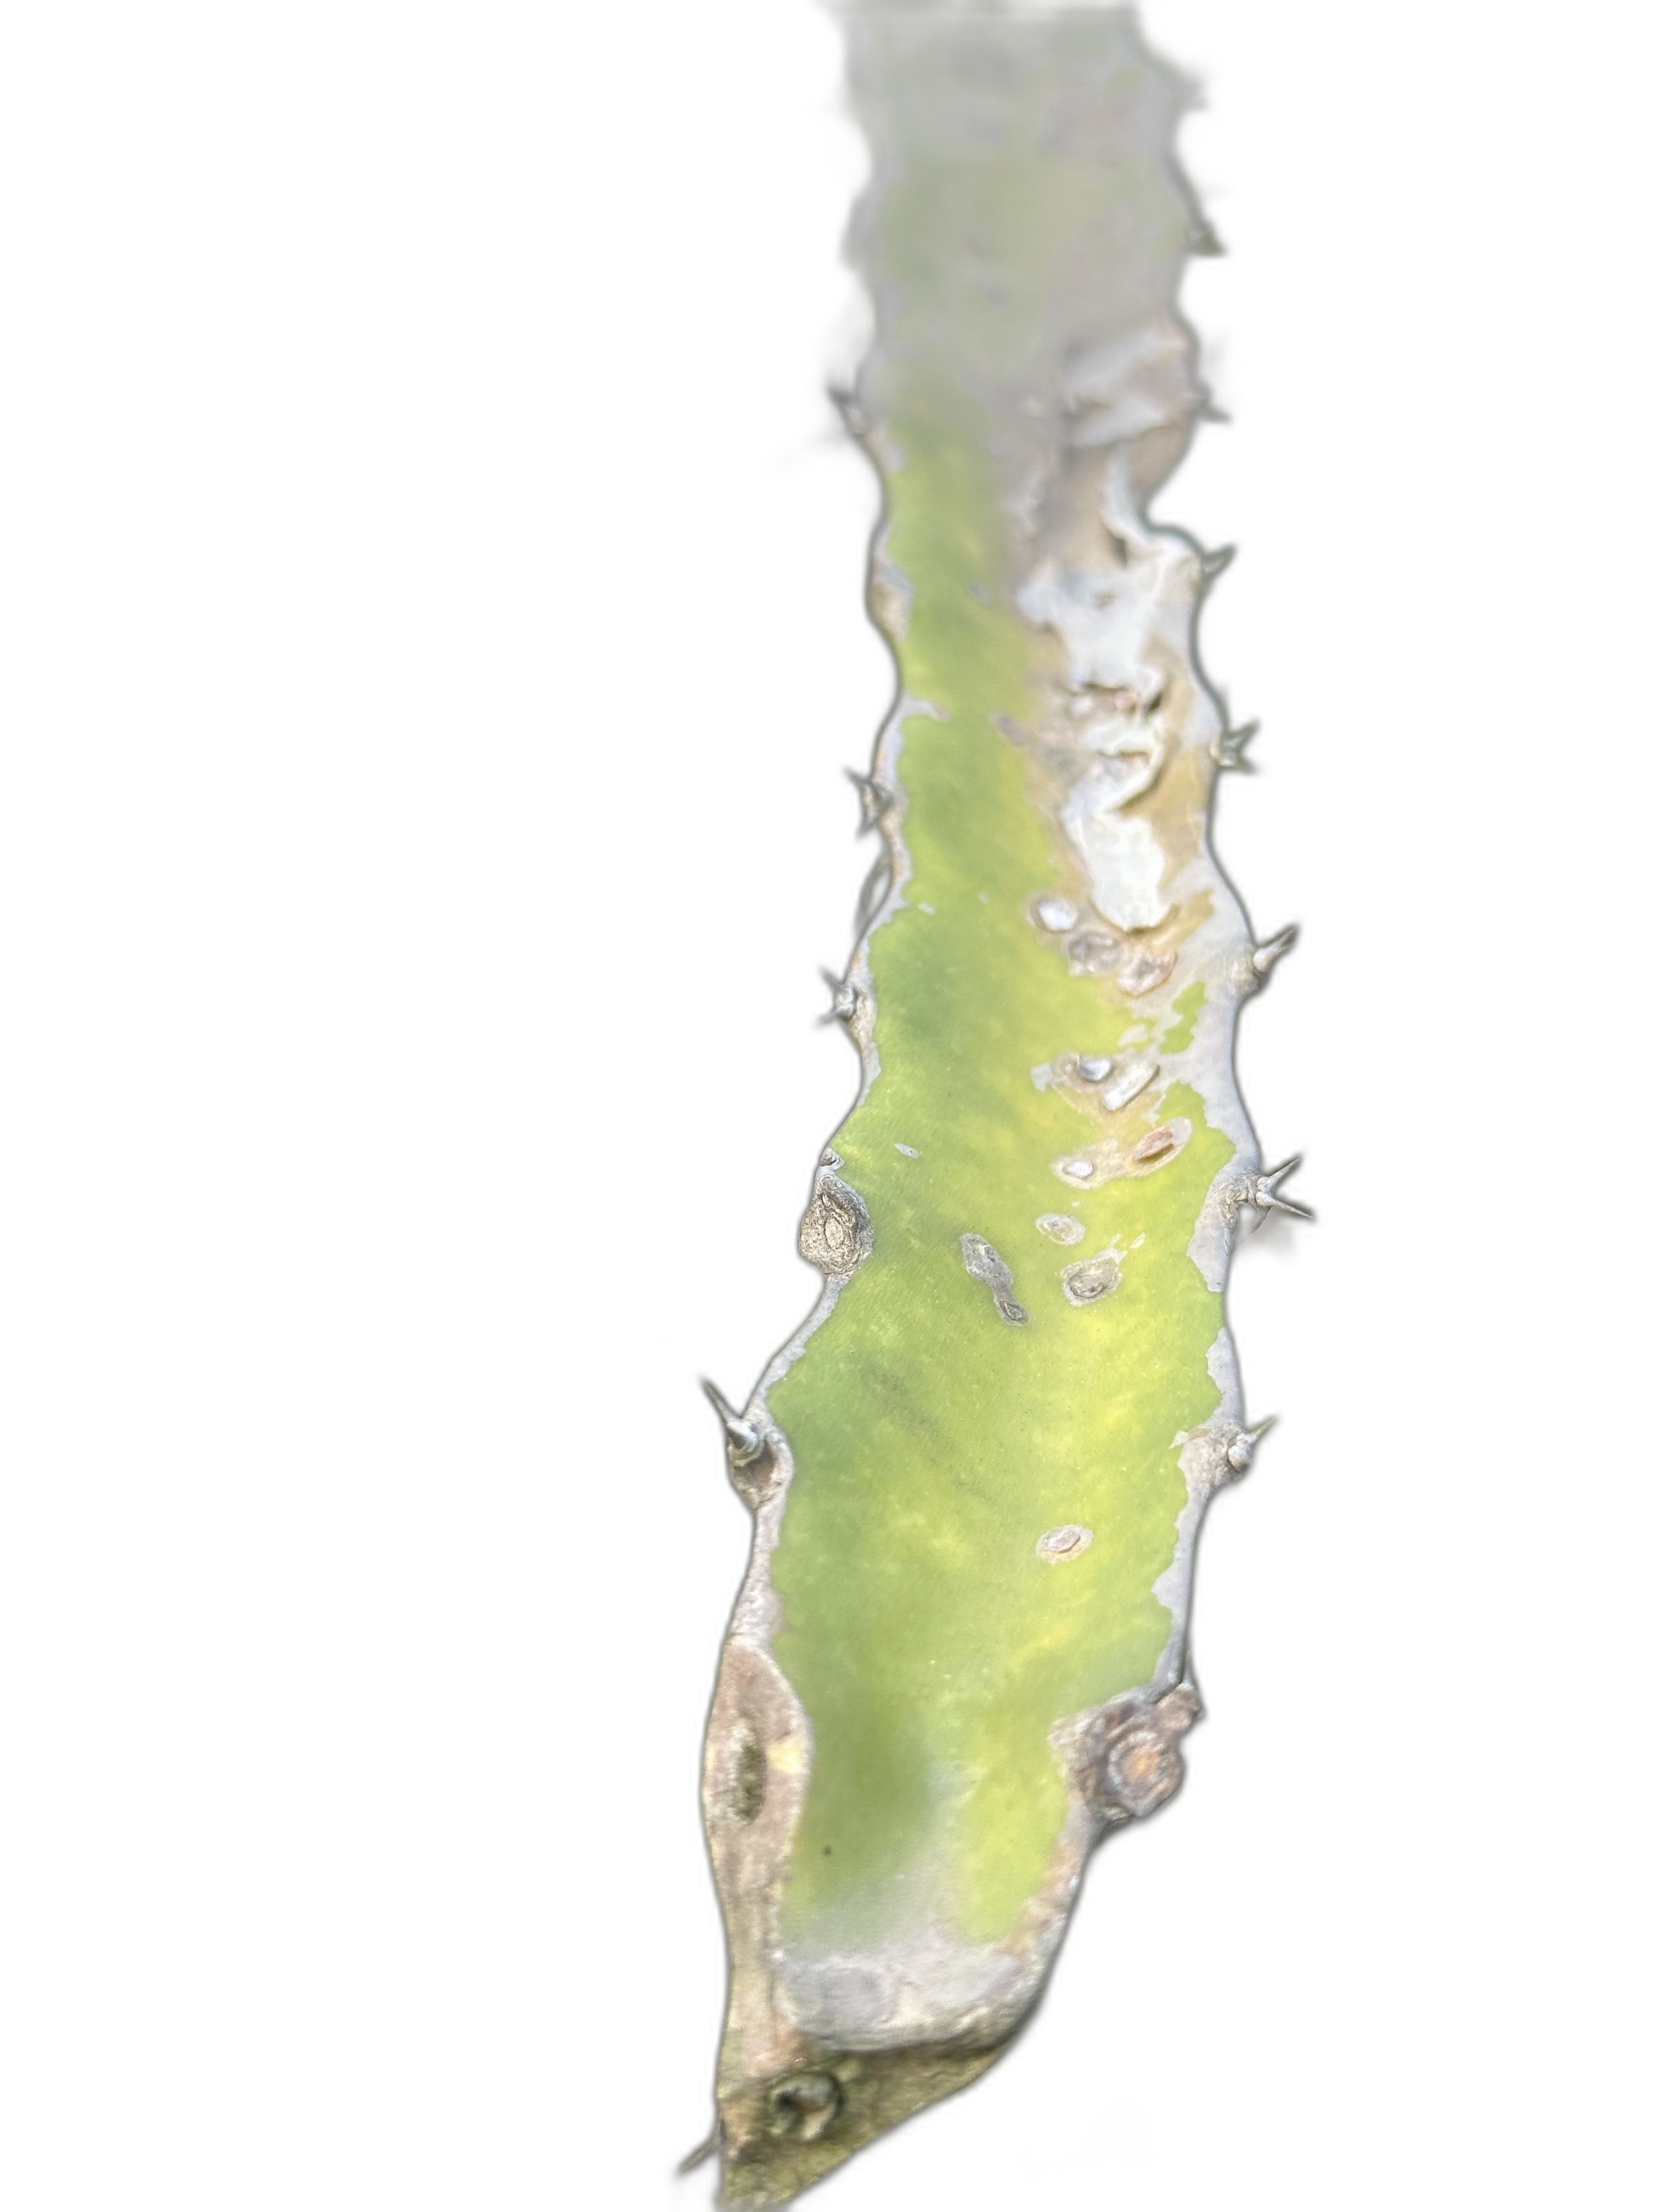
Label: Bad leaf